Nokia 5510

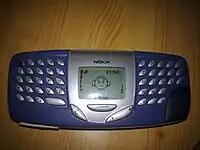
The Nokia 5510 bears heavy design similarities to the 3310.

The bundled version of the Nokia Audio Manager software was designed to encode music and transfer it to the phone via USB, but encoding would typically take several minutes per song and the software only ran under Windows. The design was that files encoded and transferred to the device could not be converted back to their original formats for playing on other devices.